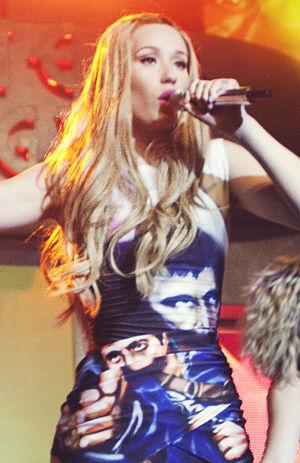
Iggy Azalea, de son vrai nom Amethyst Amelia Kelly, est une rappeuse et mannequin australienne née le 7 juin 1990 à Sydney.